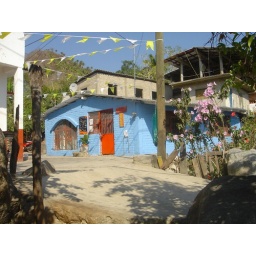
pretty blue building in yelapa village